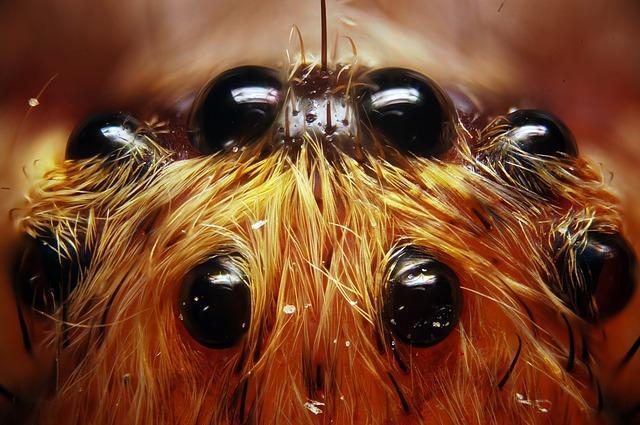
spider